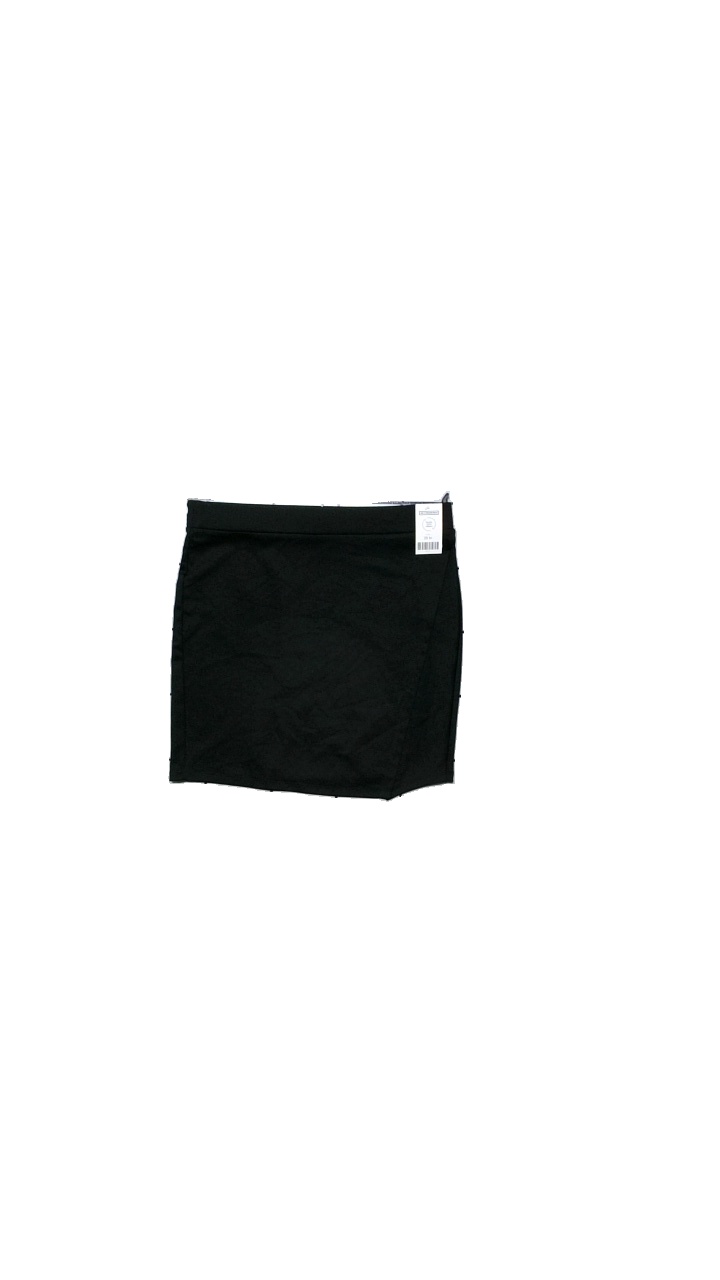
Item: Skirt (Ladies)
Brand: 365
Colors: Black
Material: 85% polyester, 12% viscose, 3% elastane
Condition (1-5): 4
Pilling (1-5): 3
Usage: Reuse
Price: <50